C. Bruce Tarter

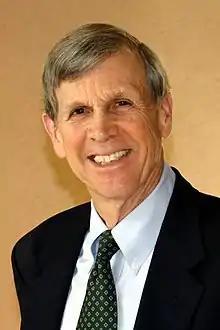

Curtis Bruce Tarter (born September 26, 1939) is an American theoretical physicist. He was the director of the Lawrence Livermore National Laboratory from 1994 to 2002. As director emeritus he recently published the first comprehensive history of the laboratory.